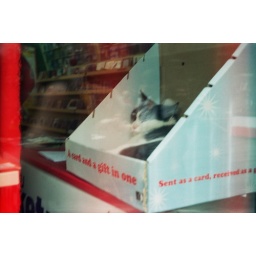
cat in a box